Liberty Bowl

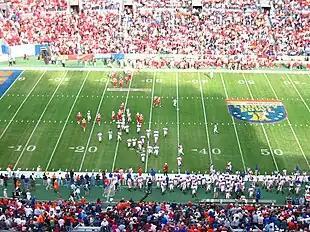
Boise State and Louisville square off in the 2004 Liberty Bowl in Memphis, Tennessee.

The first five editions (1959–1963) were played in Philadelphia, Pennsylvania. The 1964 game was played in Atlantic City, New Jersey. All subsequent editions have been played in Memphis, Tennessee.